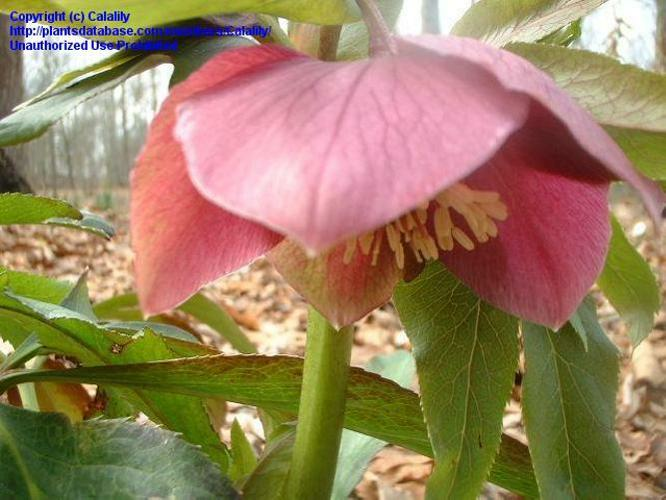
Flower: lenten rose